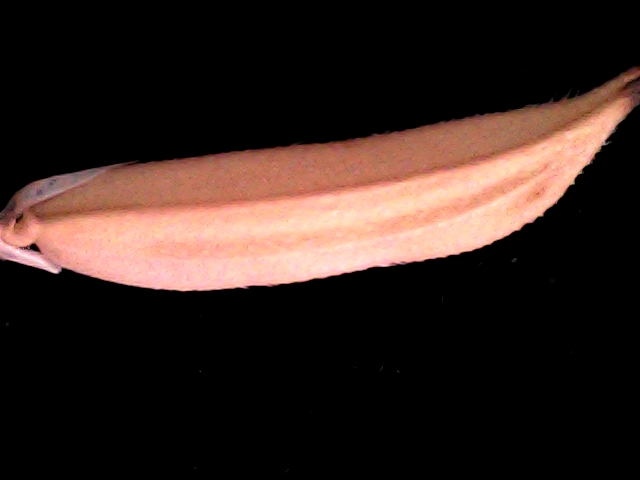
Rice variety: BD70